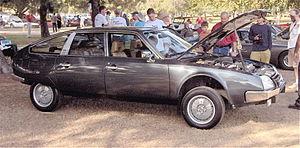
La suspension hydropneumatique Citroën est un type de suspension automobile, dérivé de la suspension oléopneumatique et équipant les véhicules de moyenne gamme à haut de gamme du constructeur. Elle équipe des véhicules Citroën de 1954 à 2017.